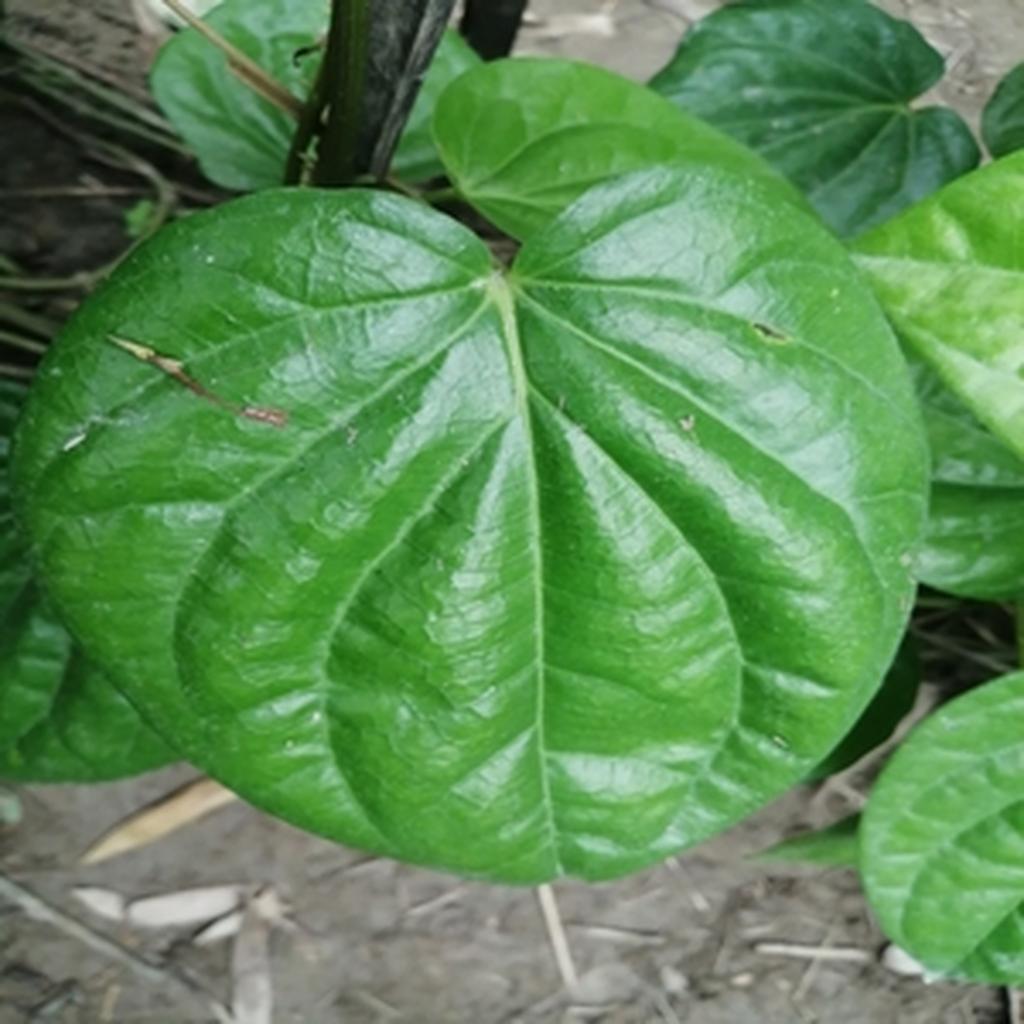
Label: Healthy_Leaf